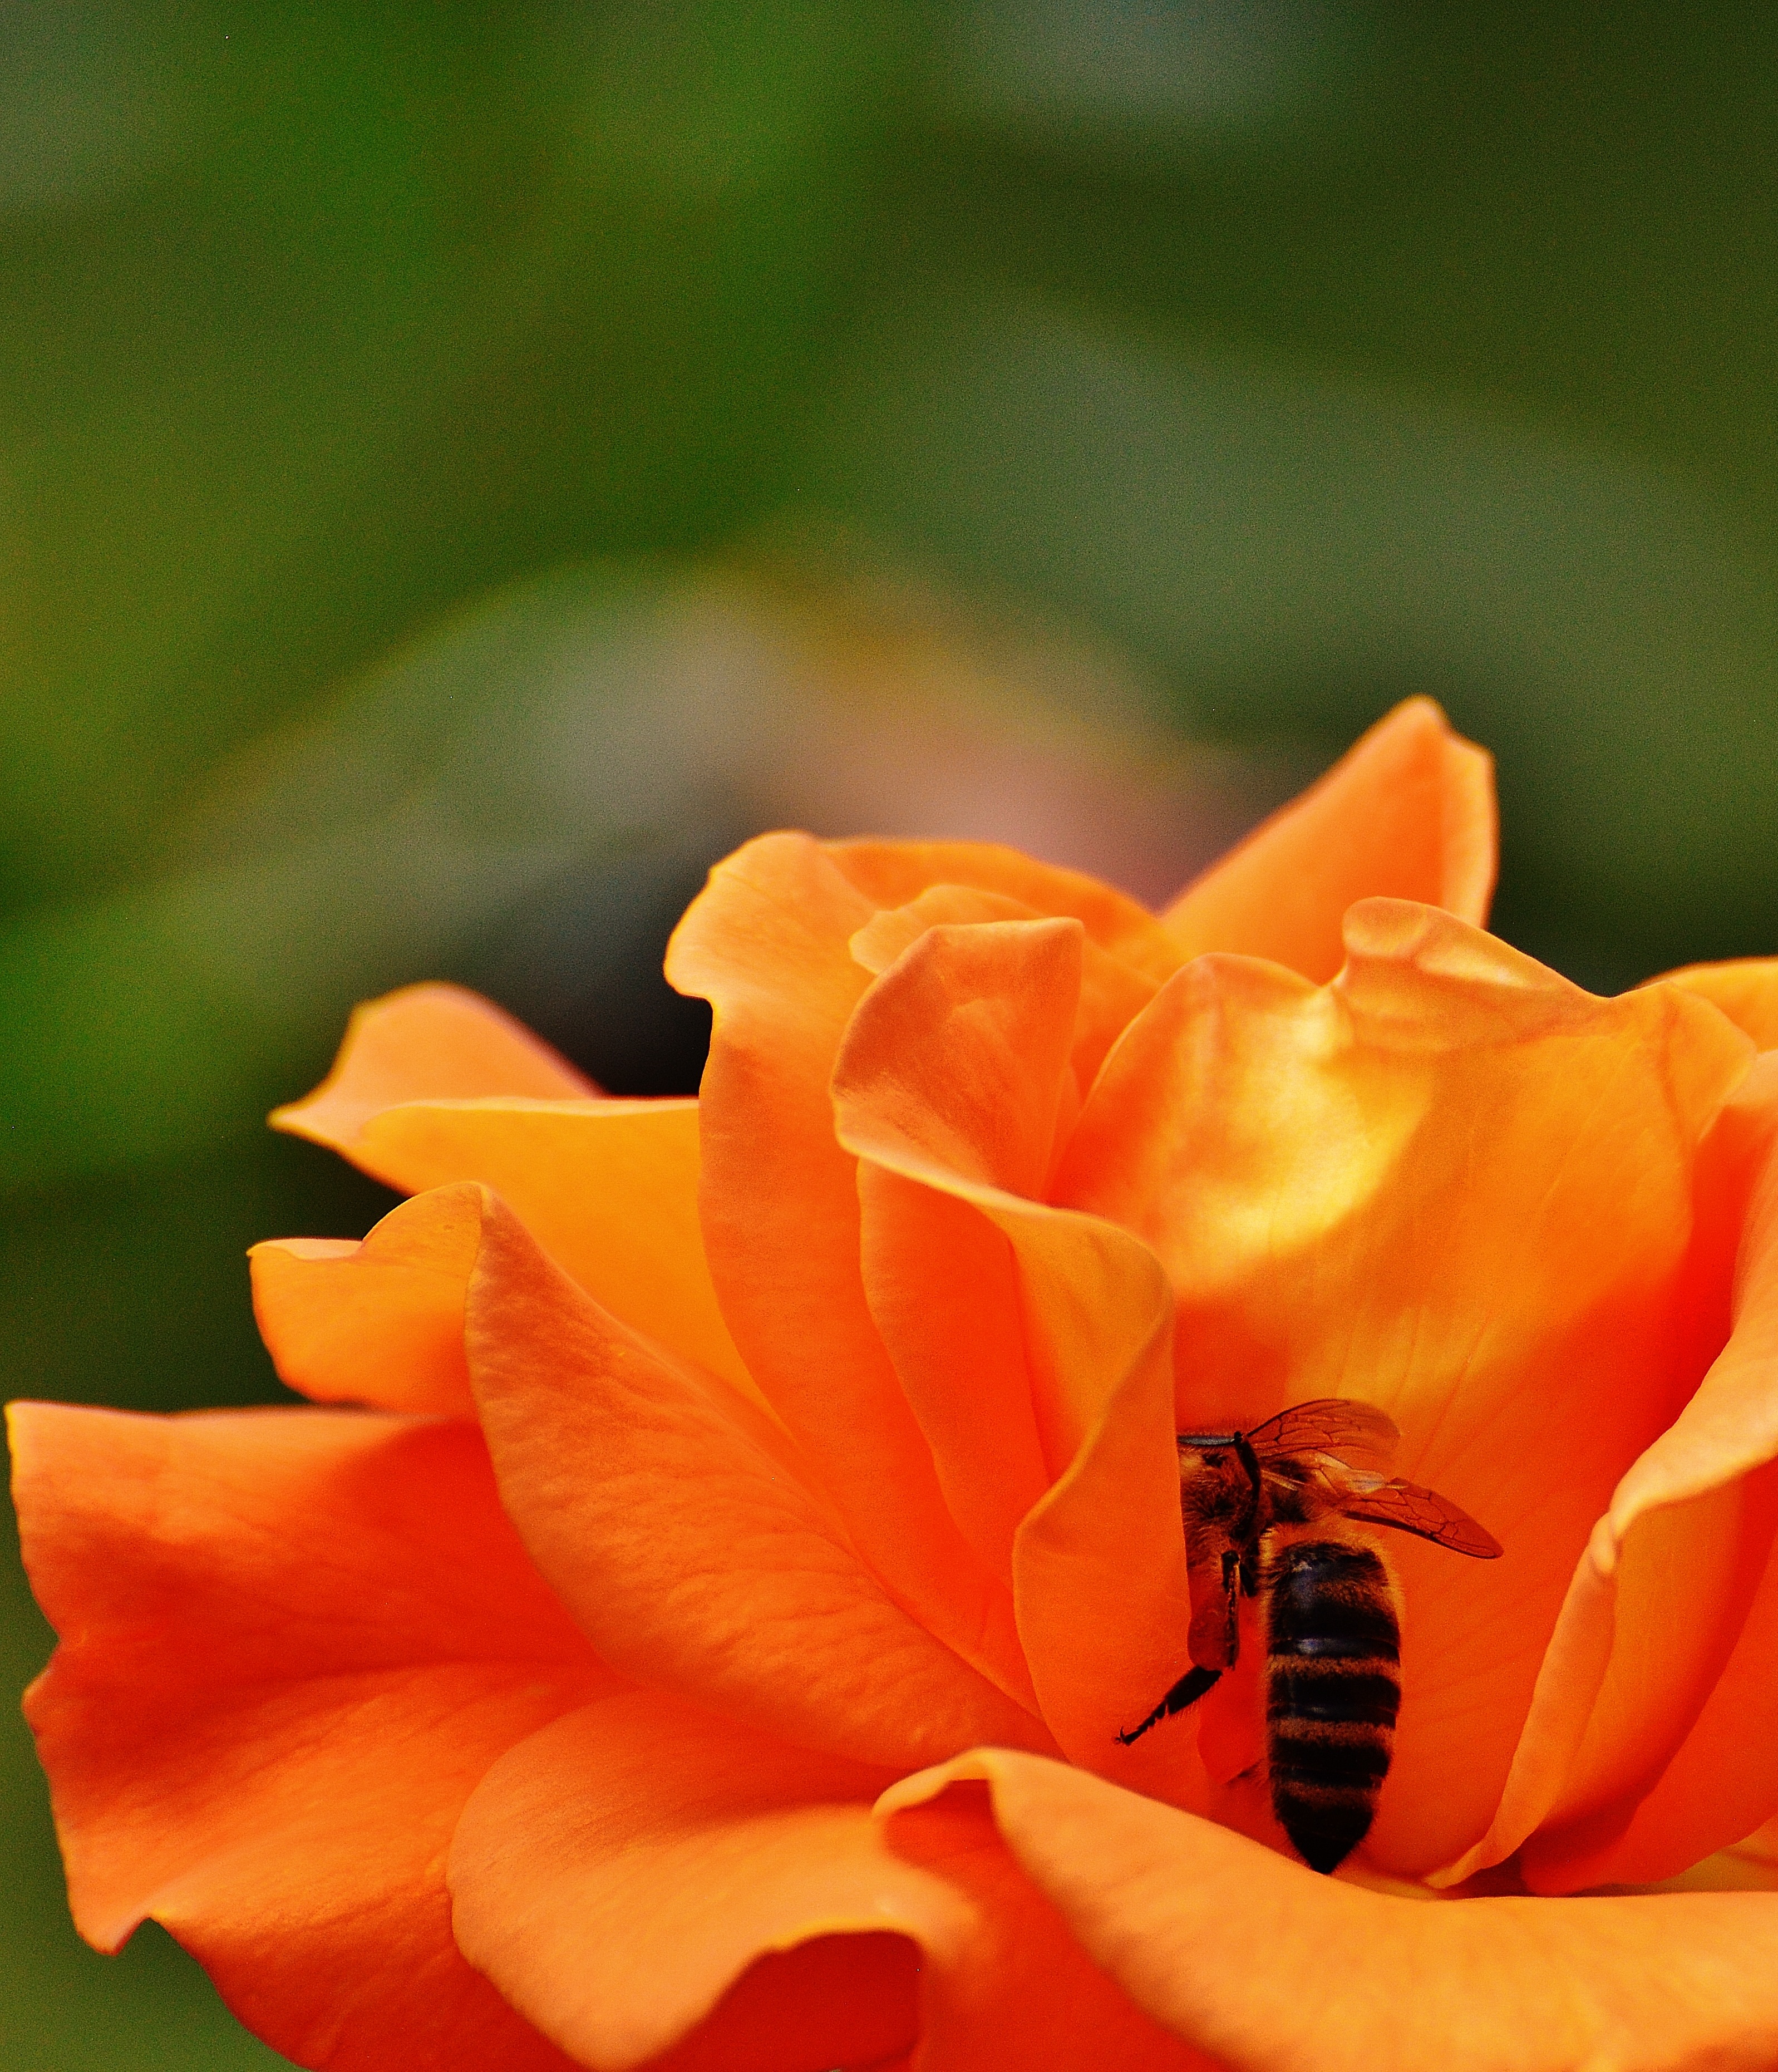
nature, blossom, plant, photography, leaf, flower, petal, bloom, tulip, rose, orange, red, yellow, garden, close, flora, close up, bee, rose petals, rose bloom, macro photography, rose blooms, flowering plant, garden roses, orange roses, plant stem, land plant